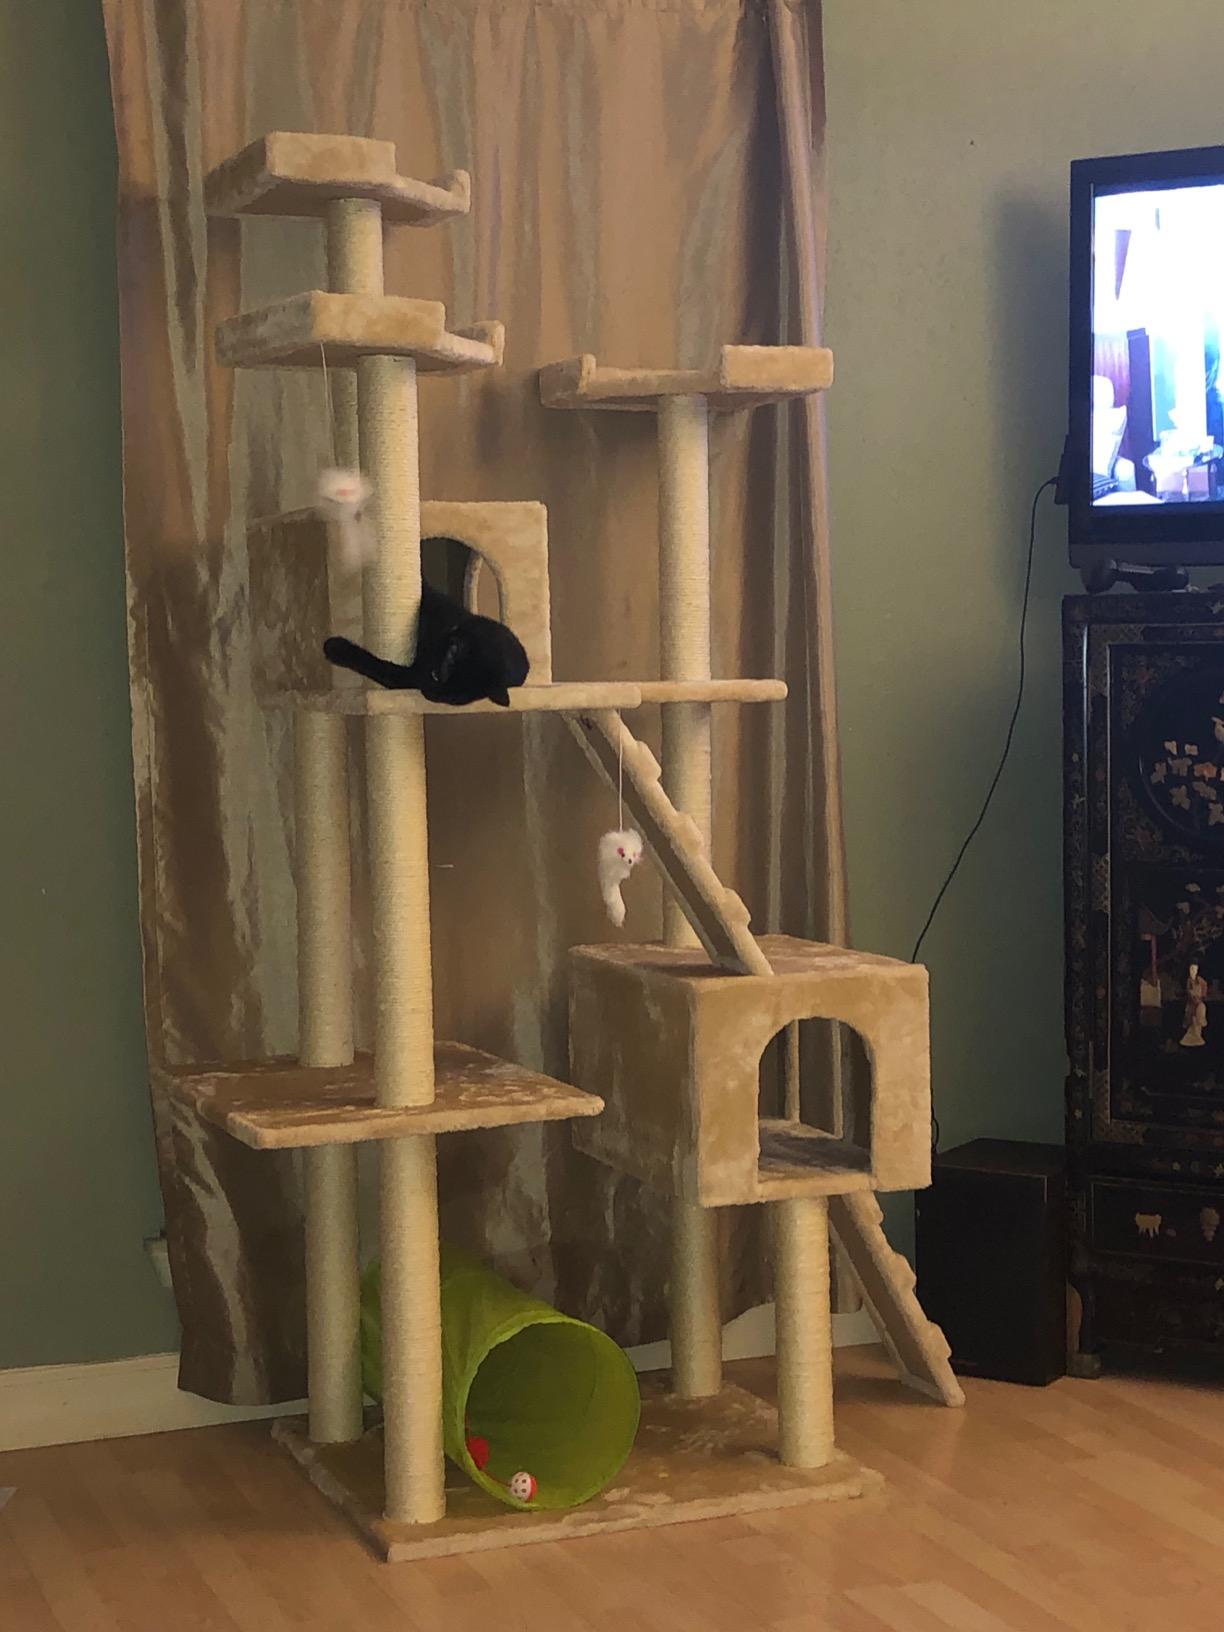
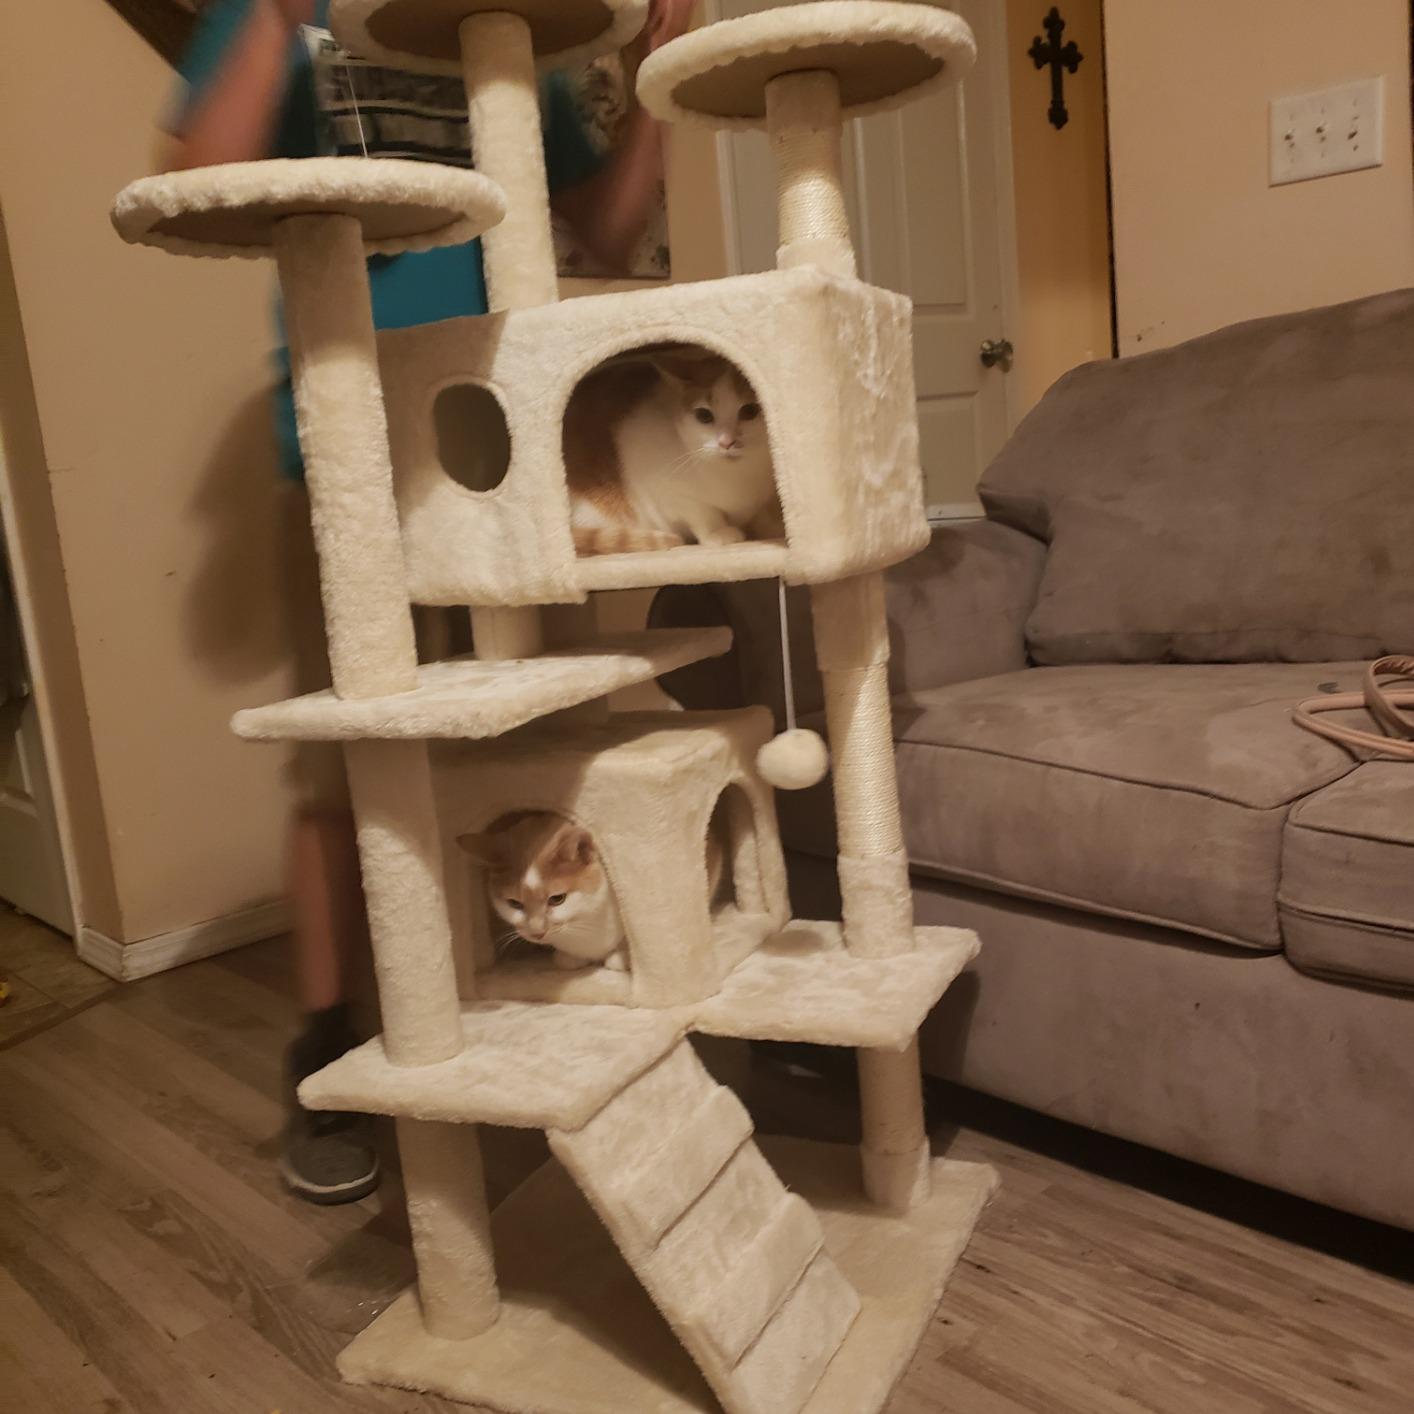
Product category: items_cat tree
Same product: no